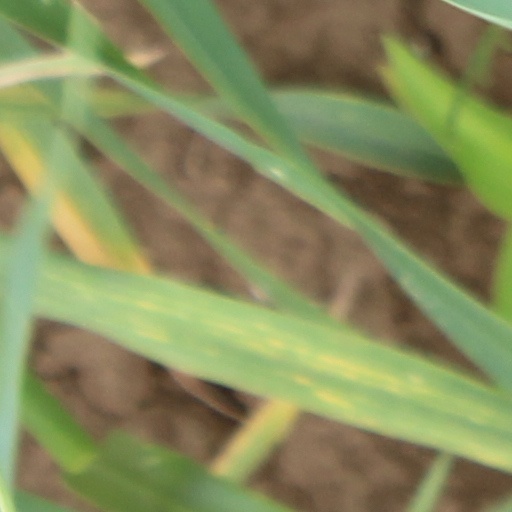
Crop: wheat